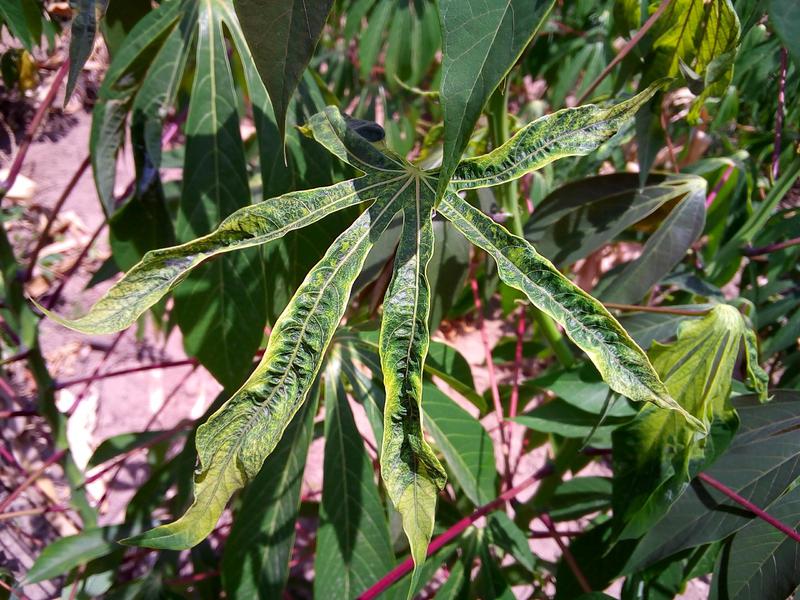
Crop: cassava
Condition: mosaic_disease